SNCF Class BB 62400

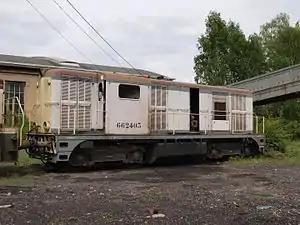
Locomotive in 2008.

The SNCF Class BB 62400 diesel locomotives were former NS locomotives purchased by the SNCF between 1990 and 1992. They were retired by the French railway on December 19, 2007.